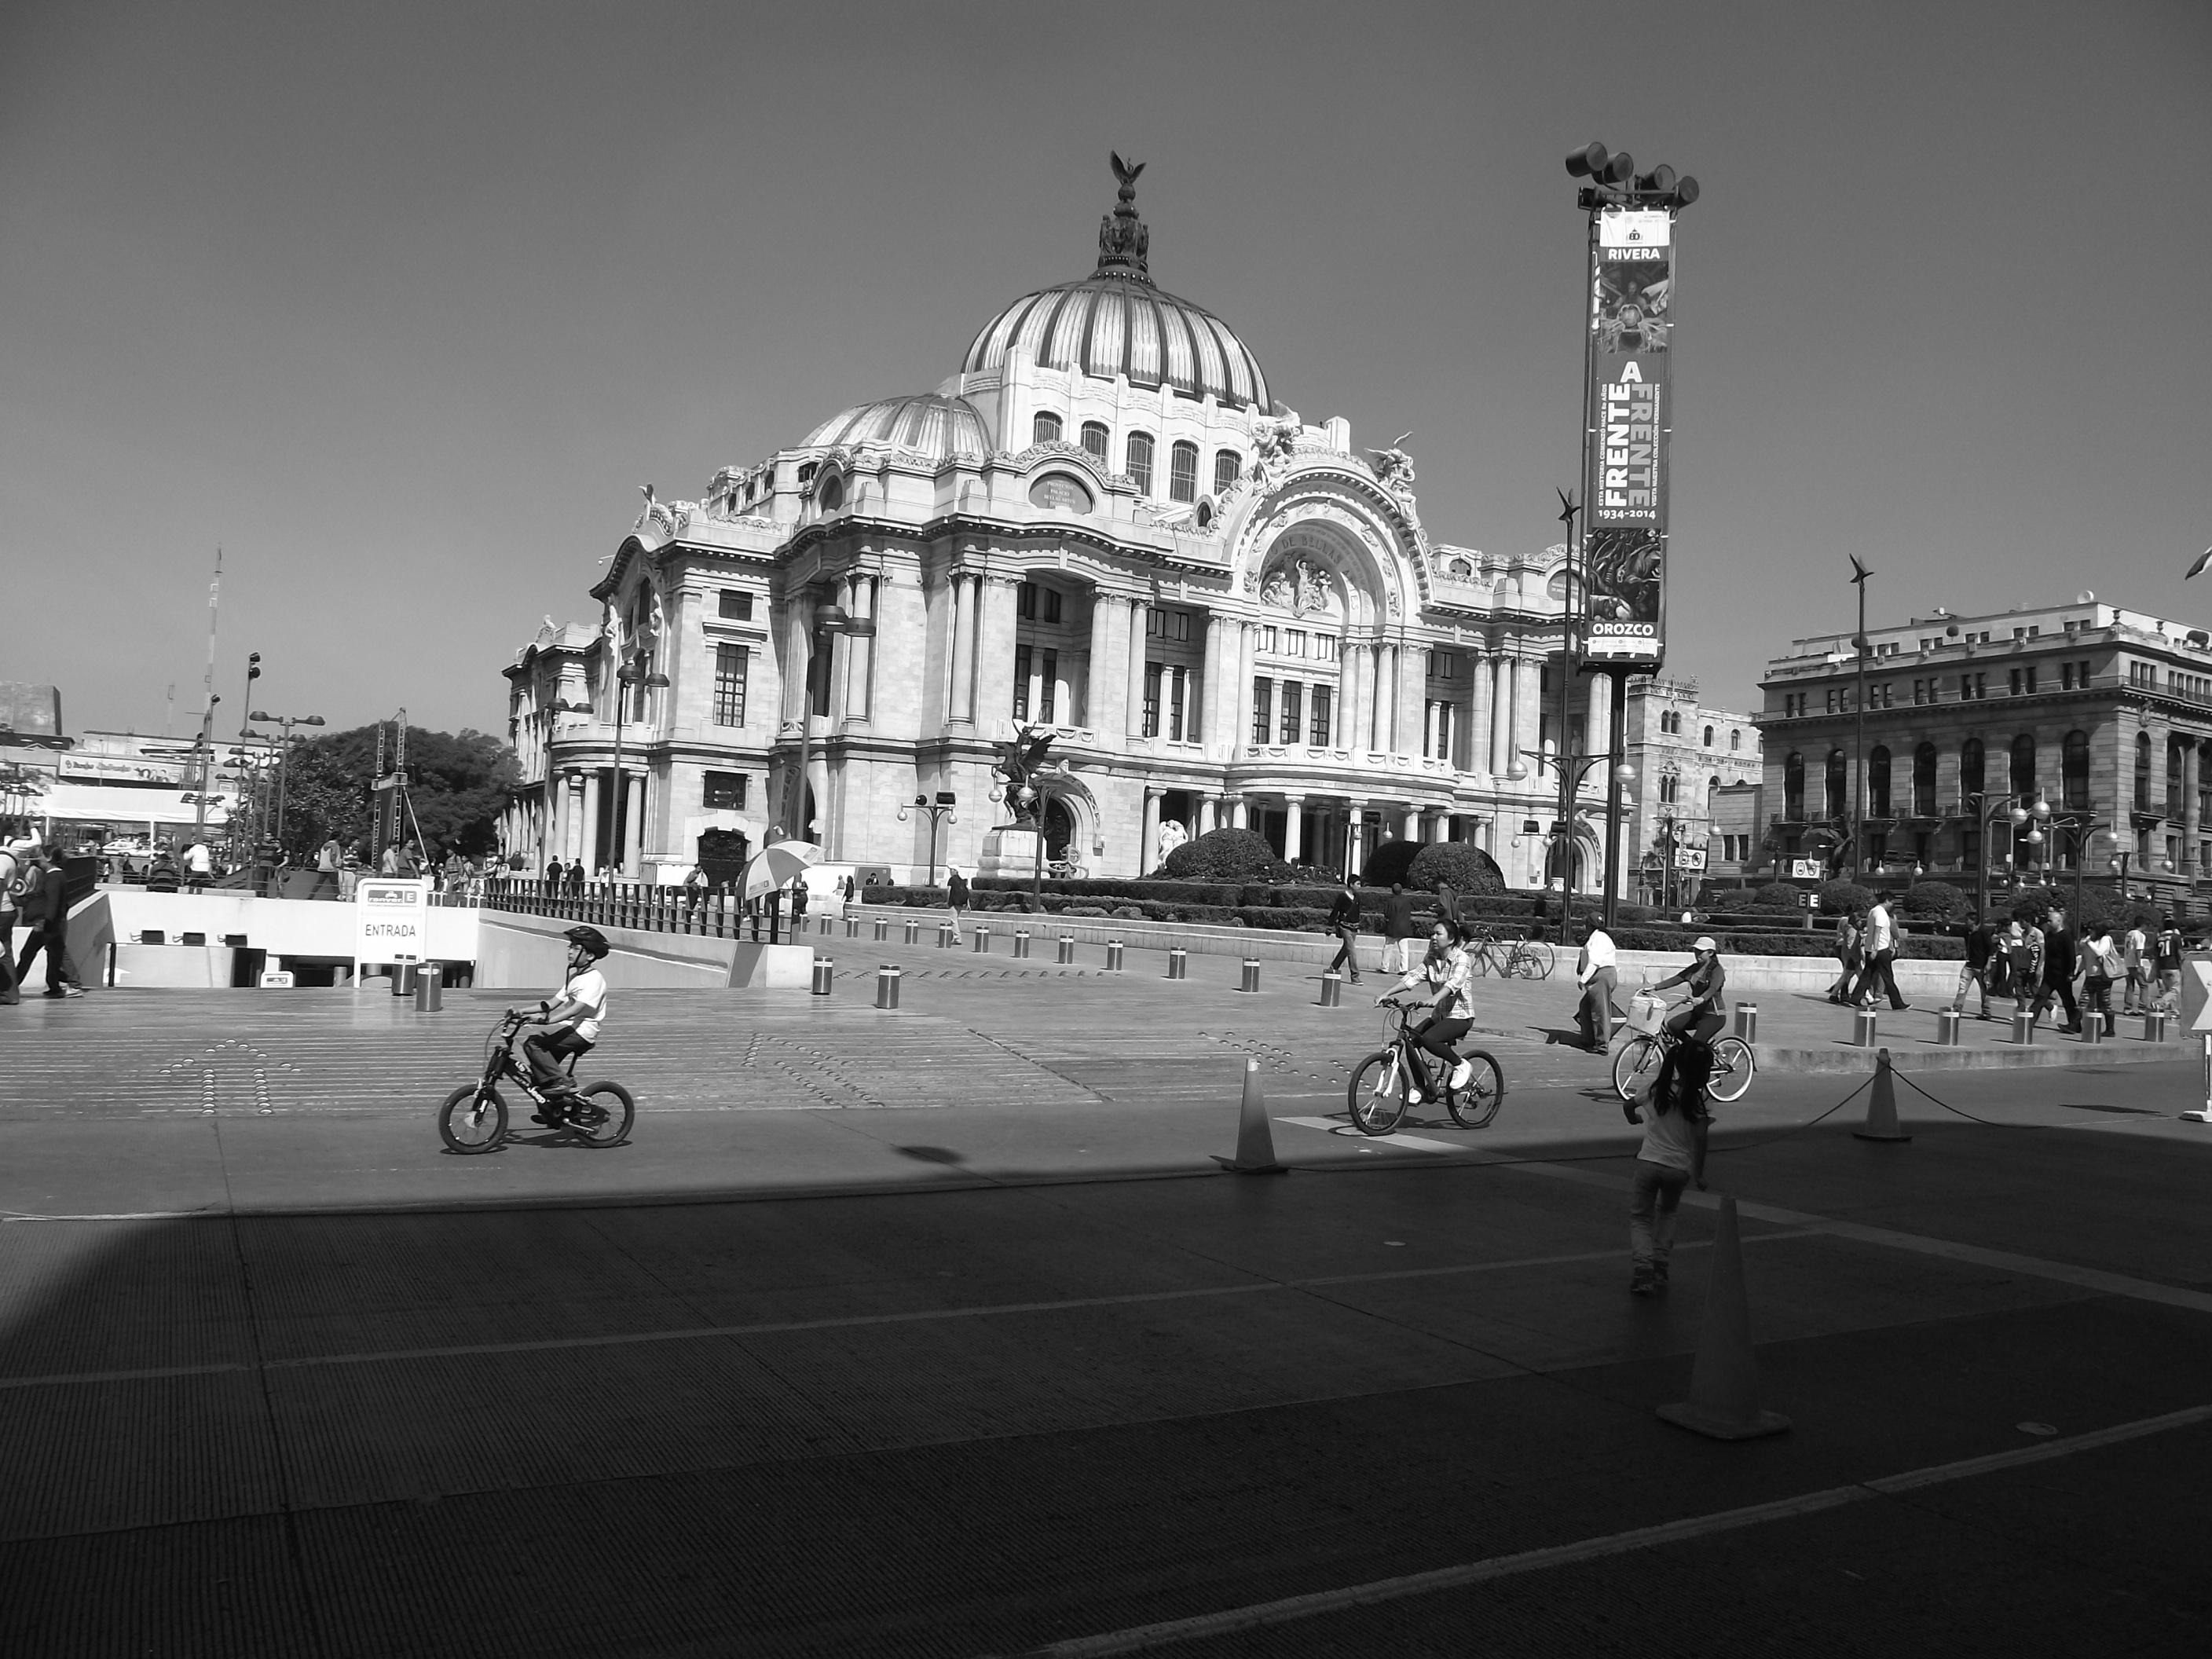
black and white, architecture, road, street, night, photography, city, cityscape, downtown, landmark, monochrome, town square, shape, metropolis, urban area, monochrome photography, human settlement